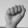
ASL letter: A